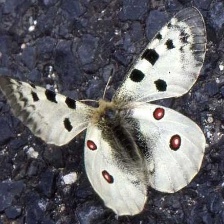
Species: APPOLLO